VSEL Heavy Engineering Workshop

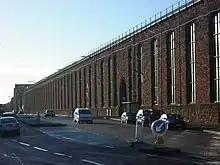
The Gun Works from Michaelson Road in 2007

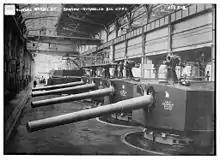
Guns being assembled for HMS "Shannon" in the workshop in 1906

The VSEL Heavy Engineering Workshop located at Michaelson Road in the Barrow Island area of Barrow-in-Furness, Cumbria, England is a Grade II listed former ammunitions workshop that belonged to Vickers Shipbuilding and Engineering. Known locally as the 'Gun Shop' the vast complex was constructed in stages between 1875 and 1900 and consists of 42 by 11 bays (roughly by or over of land - a larger footprint than nearby Devonshire Dock Hall). The building was a major component of the engineering division within Vickers and supplied the British Army and Royal Navy throughout World War I and World War II. Everything from basic shells to heavy duty gun turrets for ships, tanks and other land vehicles were produced and assembled at the workshop. The Historic England states the following of the building: 'It clearly indicates the scale of operation of the shipbuilding and engineering works at the turn of the century; its roadside frontages make a major contribution to the industrial scene in a town where the buildings of other major C19 industries have been almost completely swept away.'